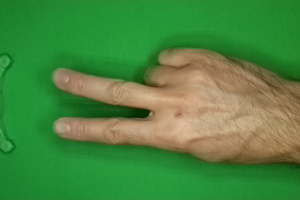
Label: scissors